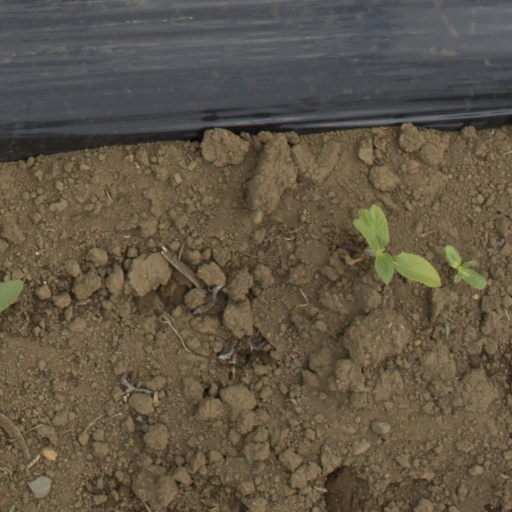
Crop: Jerusalem artichoke